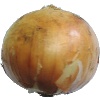
Label: Onion White 1